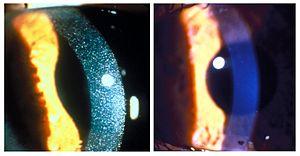
Avec une lampe à fente, photo prise d'un patient de trois ans avec une cystinose néphropathique avant (à gauche) et après (à droite) une thérapie avec des gouttes de cystéamine. Un traitement ciblant le défaut métabolique qui dissout de façon spectaculaire les cristaux douloureuses dans la cornée de l'oeil
La cystinose est une maladie lysosomale dont il existe deux formes : rénale et extra rénale.